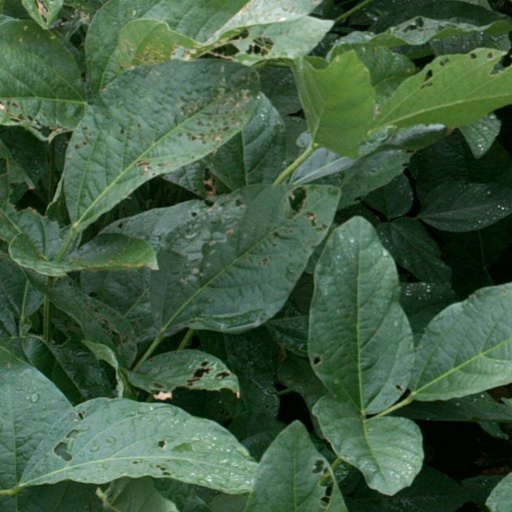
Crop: soybean